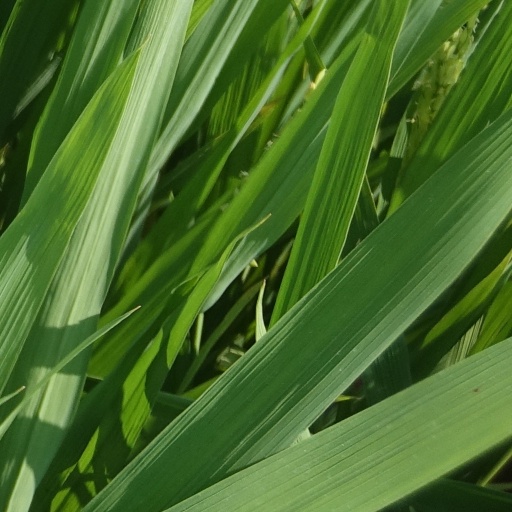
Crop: rice